Lazy Dog Restaurant & Bar

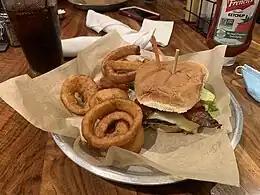
The PB & J Burger with onion rings in the side.

In July 2013, Brentwood Associates, a private equity buyout group purchased Lazy Dog at an undisclosed price.